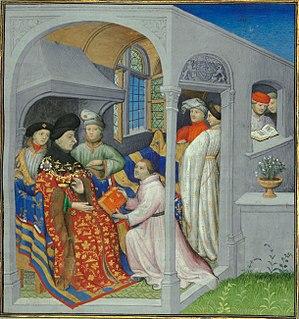
Frontispice du livre du frère Hayton (détail)
Jean Iᵉʳ de Bourgogne, dit « Jean sans Peur », né le 28 mai 1371 à Dijon et mort assassiné le 10 septembre 1419 à Montereau-Fault-Yonne, est un prince de la maison capétienne de Valois.
Fondation de l'hôpital Saint-Jacques de Grenade, à Larra.